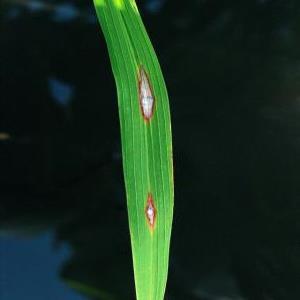
Disease: Blast